The Drummond Will

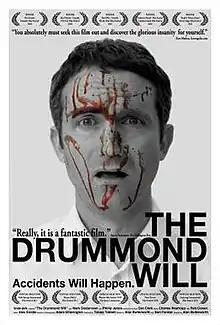
Poster

The Drummond Will is a 2011 British comedy film directed by Alan Butterworth, starring Philip James and Mark Oosterveen, and written by Butterworth and Sam Forster. The film is a fusion of the theatrical style found in classic Ealing Comedies with modern British humour.